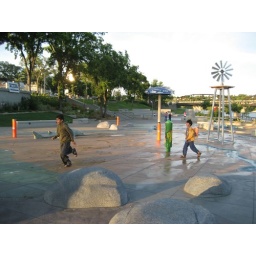
Meewasin water park by the river (Saskatoon)